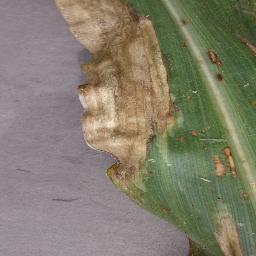
Label: Corn_(Maize)___Northern_Leaf_Blight